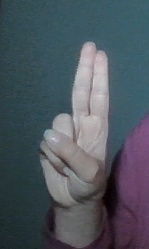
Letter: taa